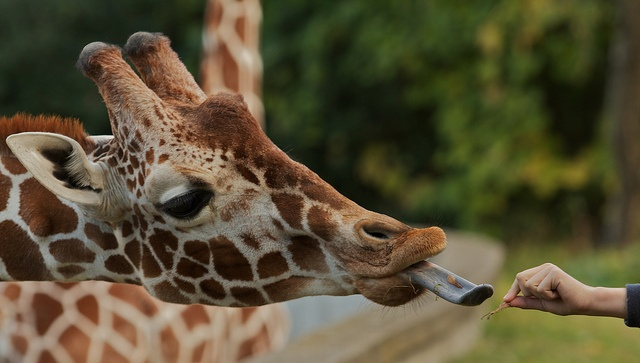
A giraffe eating food that someone is giving it.
A giraffe sticking its tongue out at a person handing it food.
A close up of a giraffe eating from someone's hand.
A giraffe licks an item being held out to it by a hand.
A giraffe that is sticking its tongue out.